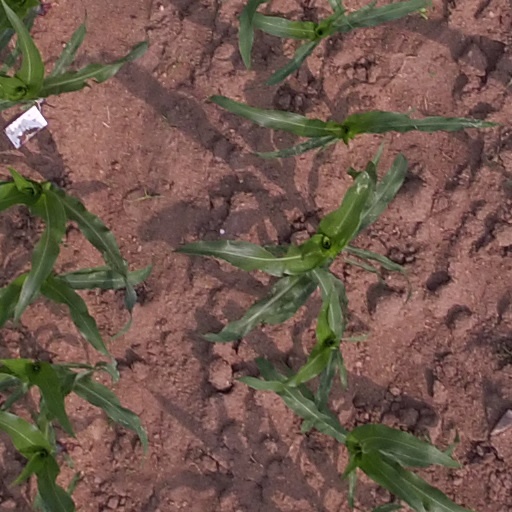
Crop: maize; corn